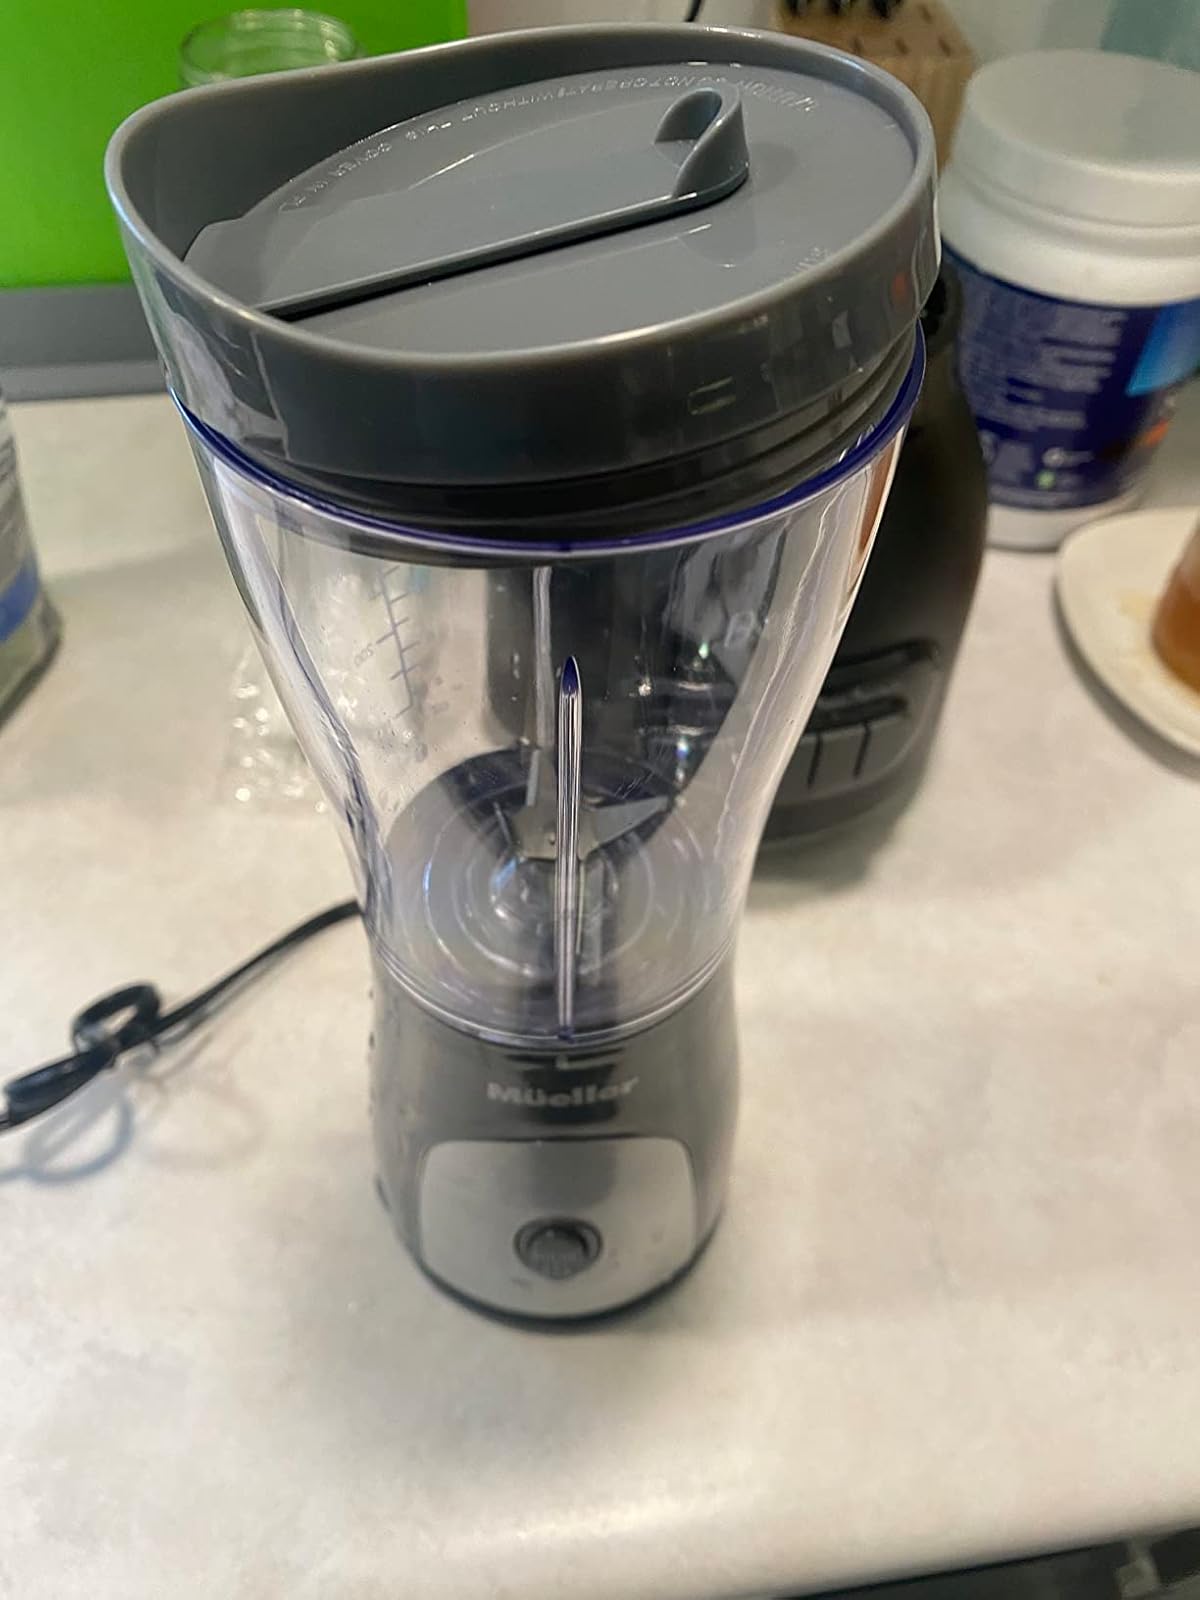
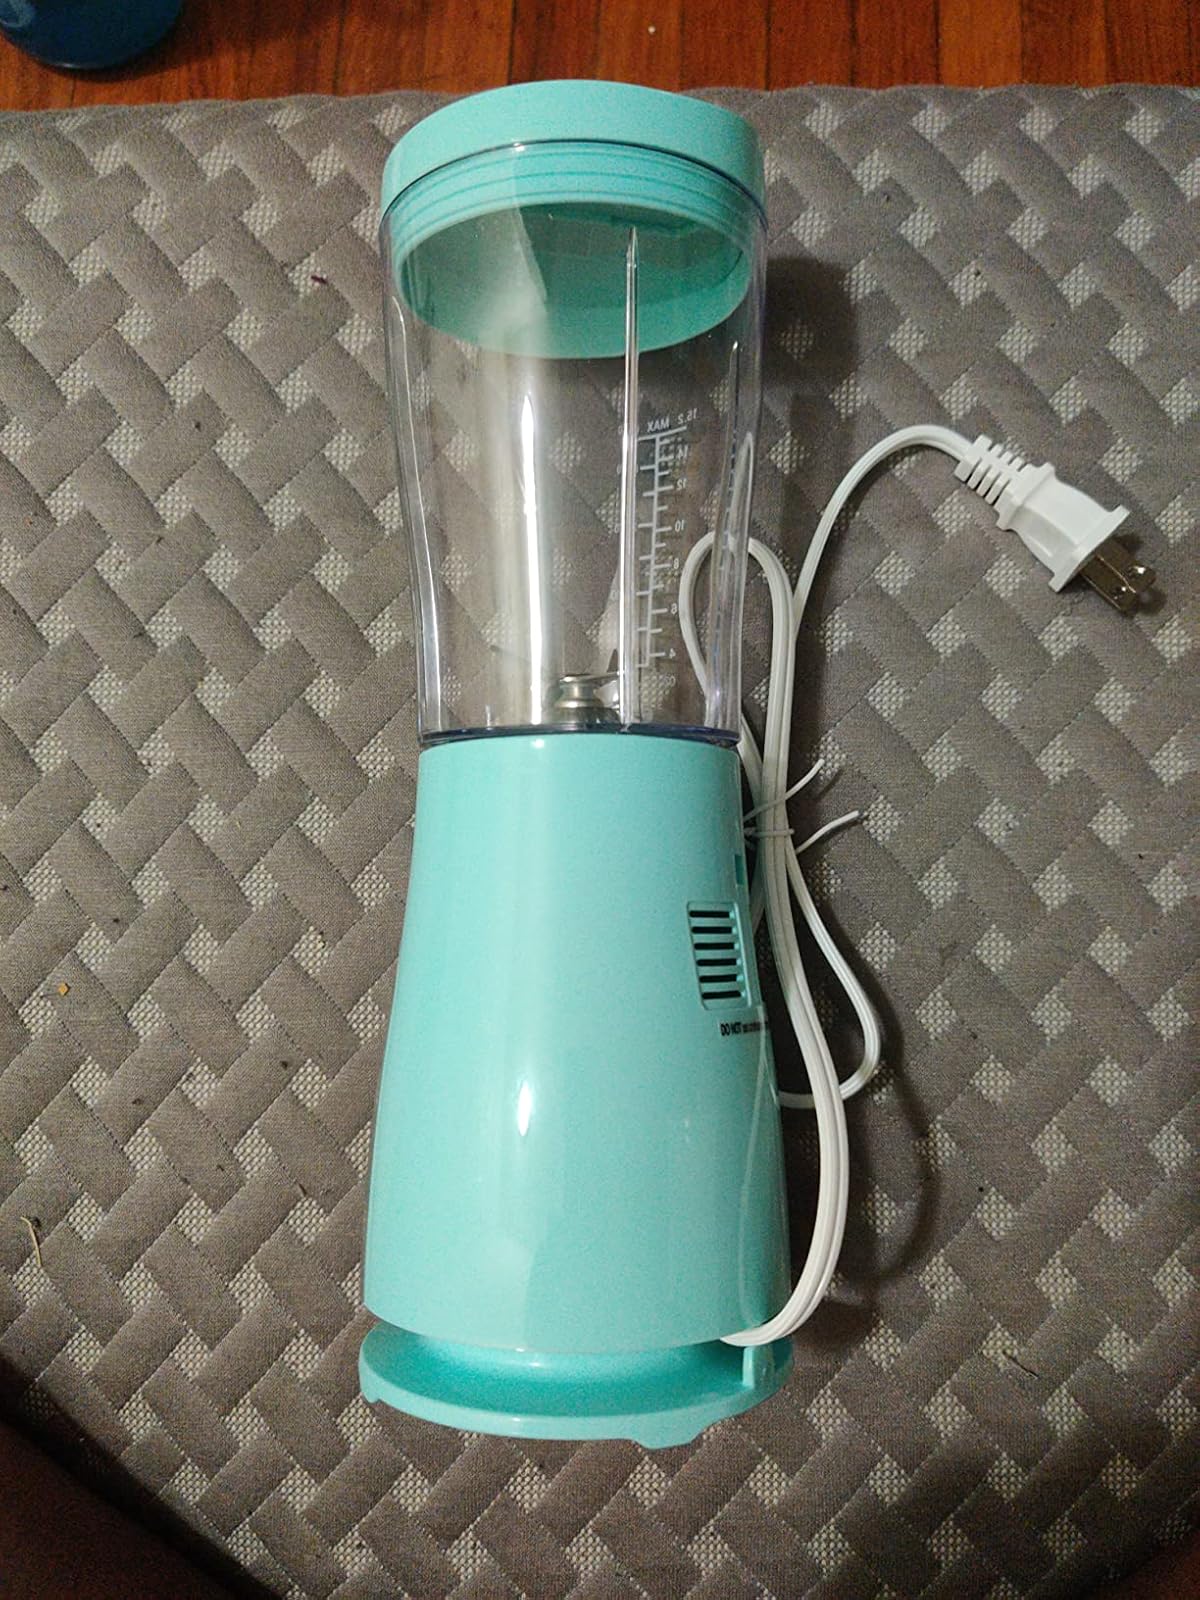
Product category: items_blender
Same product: no